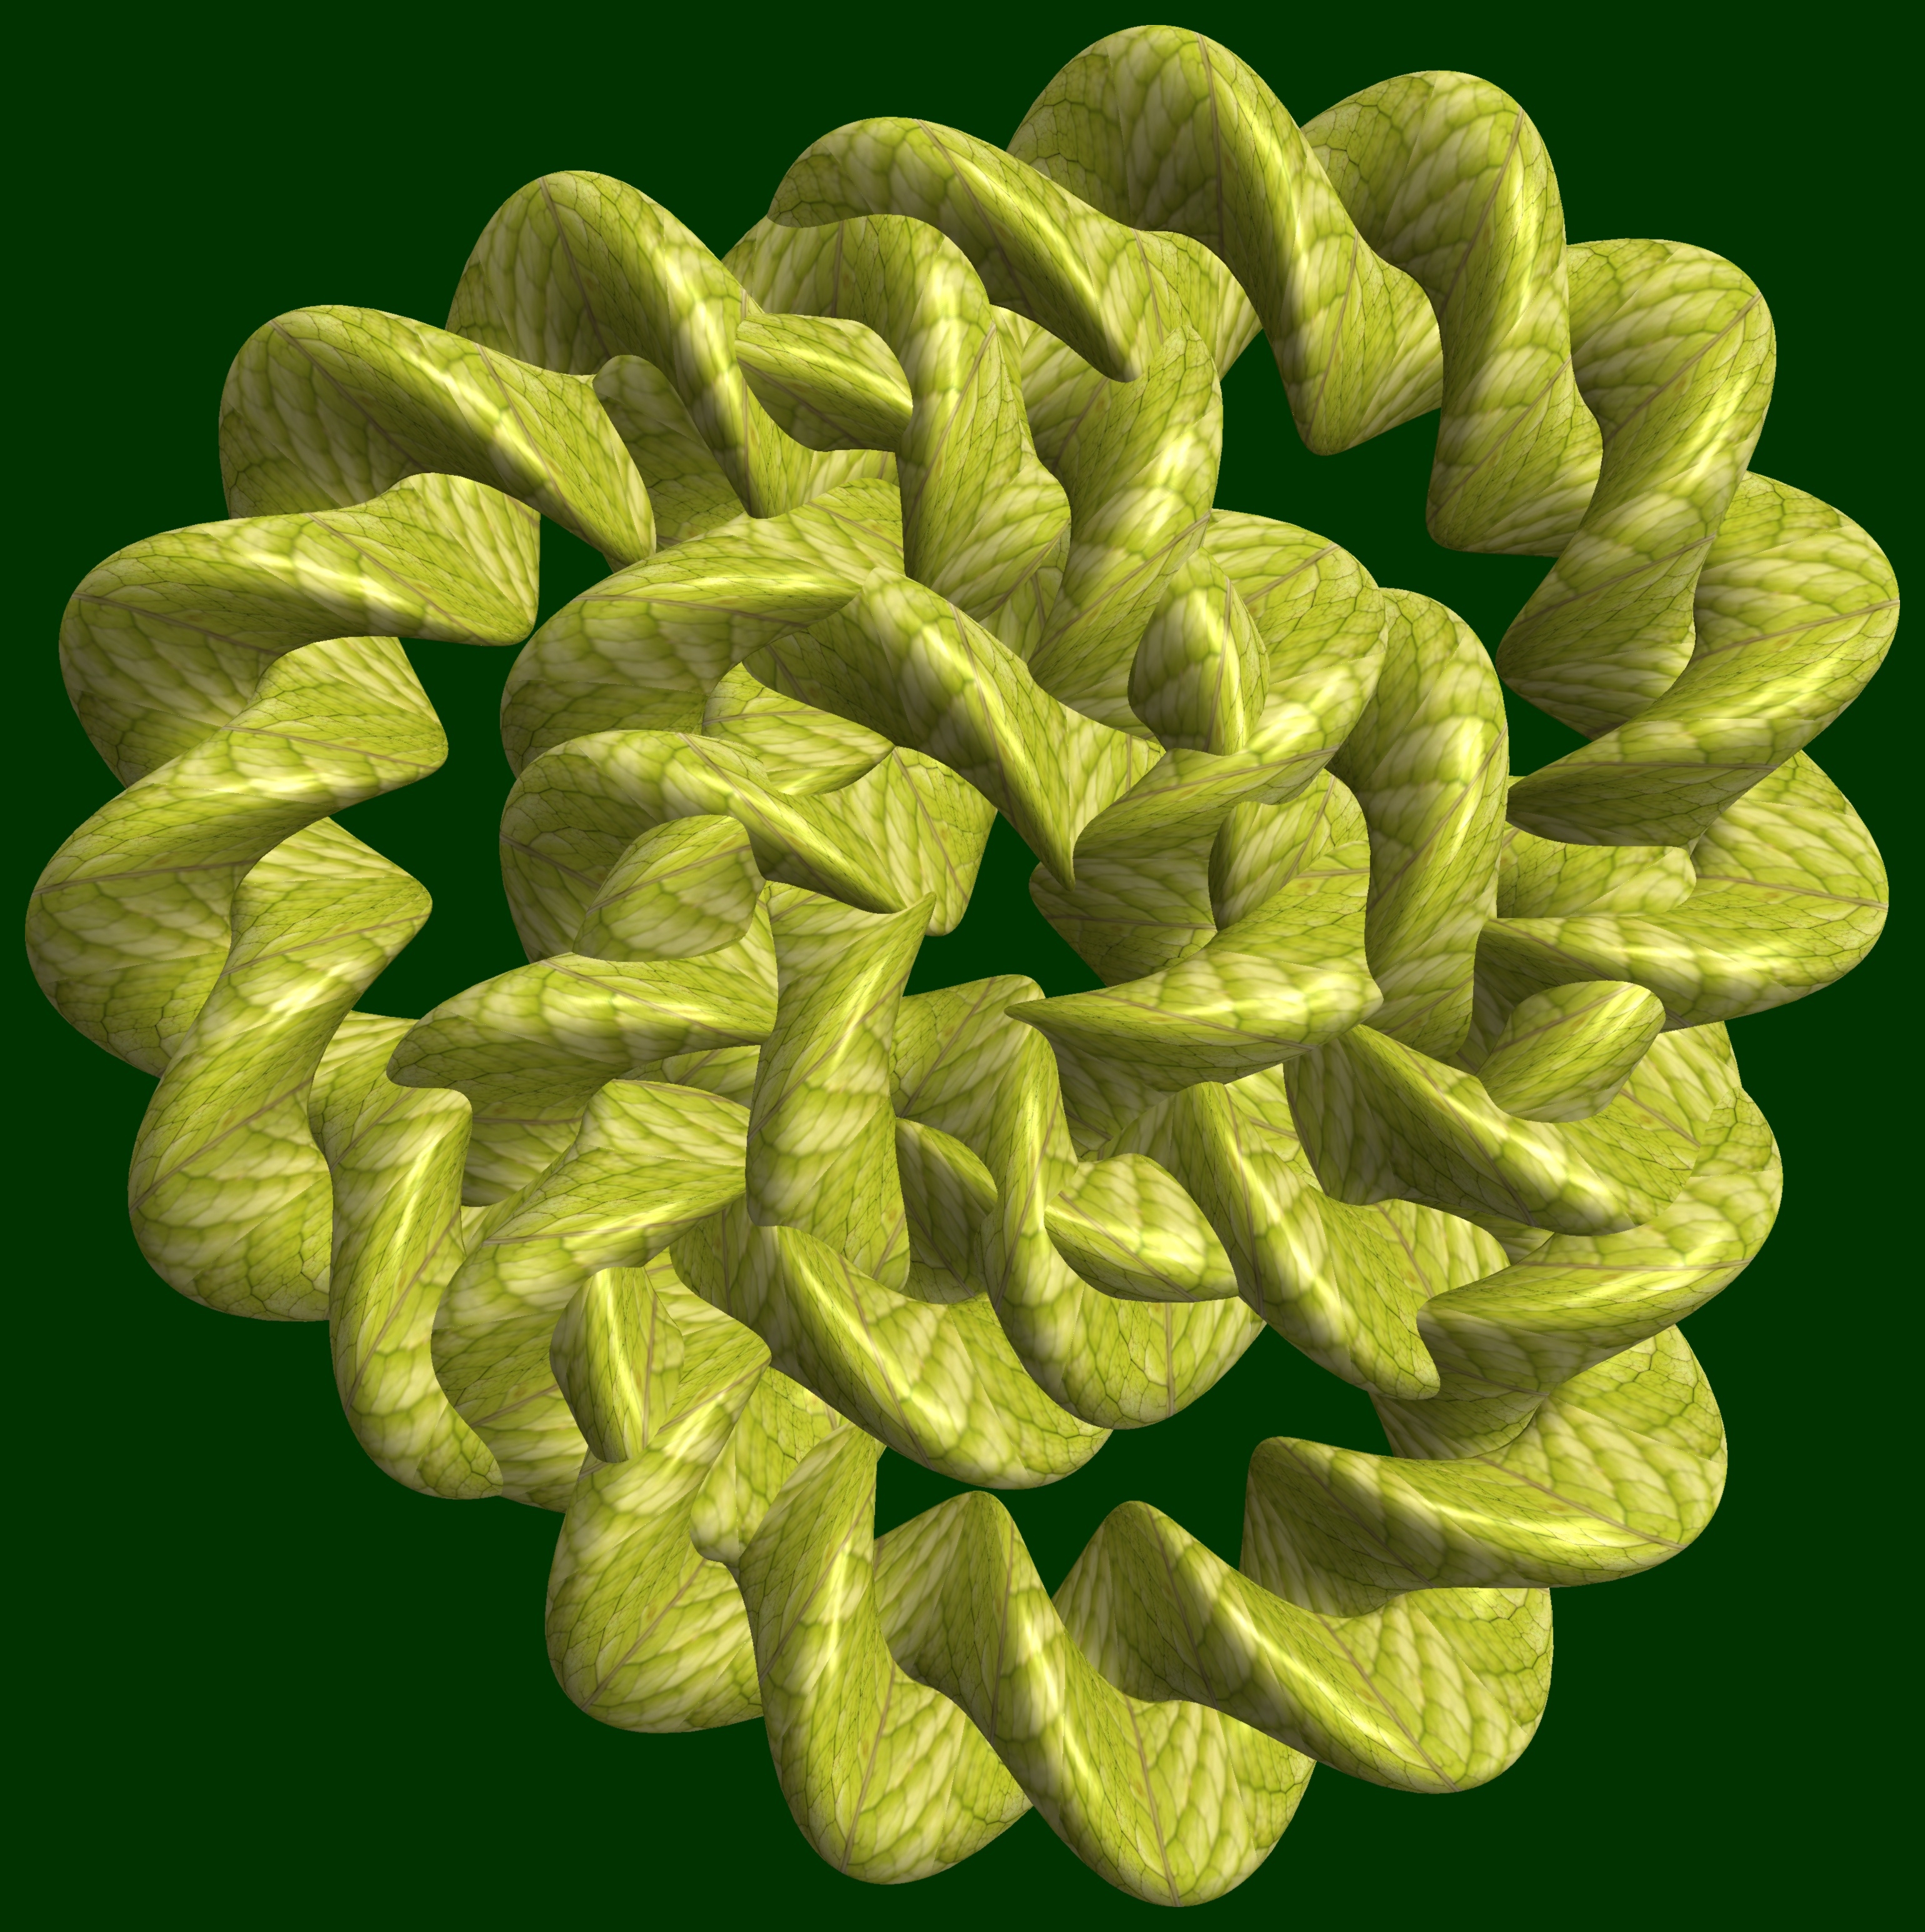
abstract, structure, plant, texture, leaf, flower, petal, pattern, food, green, produce, geometry, yellow, flora, sculpture, design, symmetry, 3d, graphic, shape, knot, torus, mathematica, cg, parametricplot3d, code, program, algorithm, mapping, geometricsculpture, flowering plant, land plant